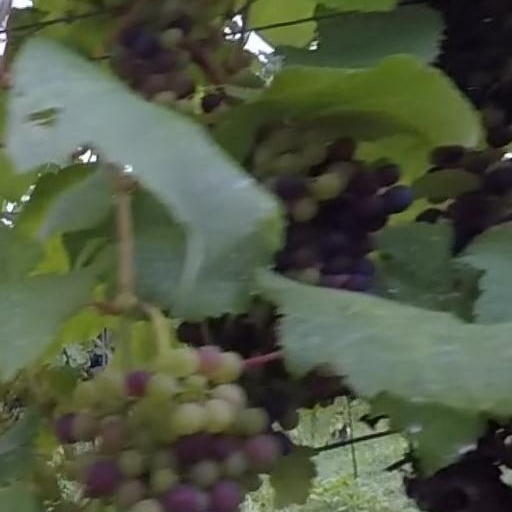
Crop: grape